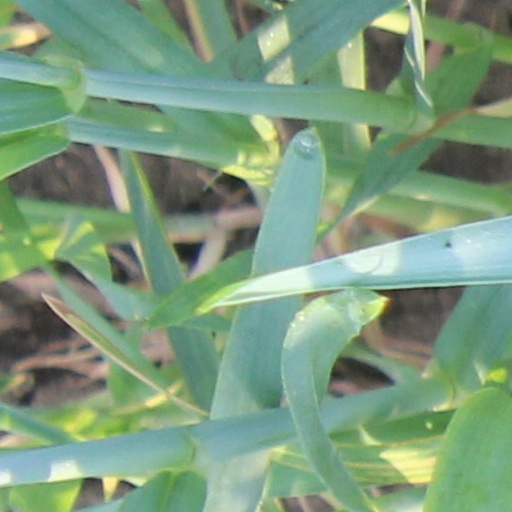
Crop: wheat